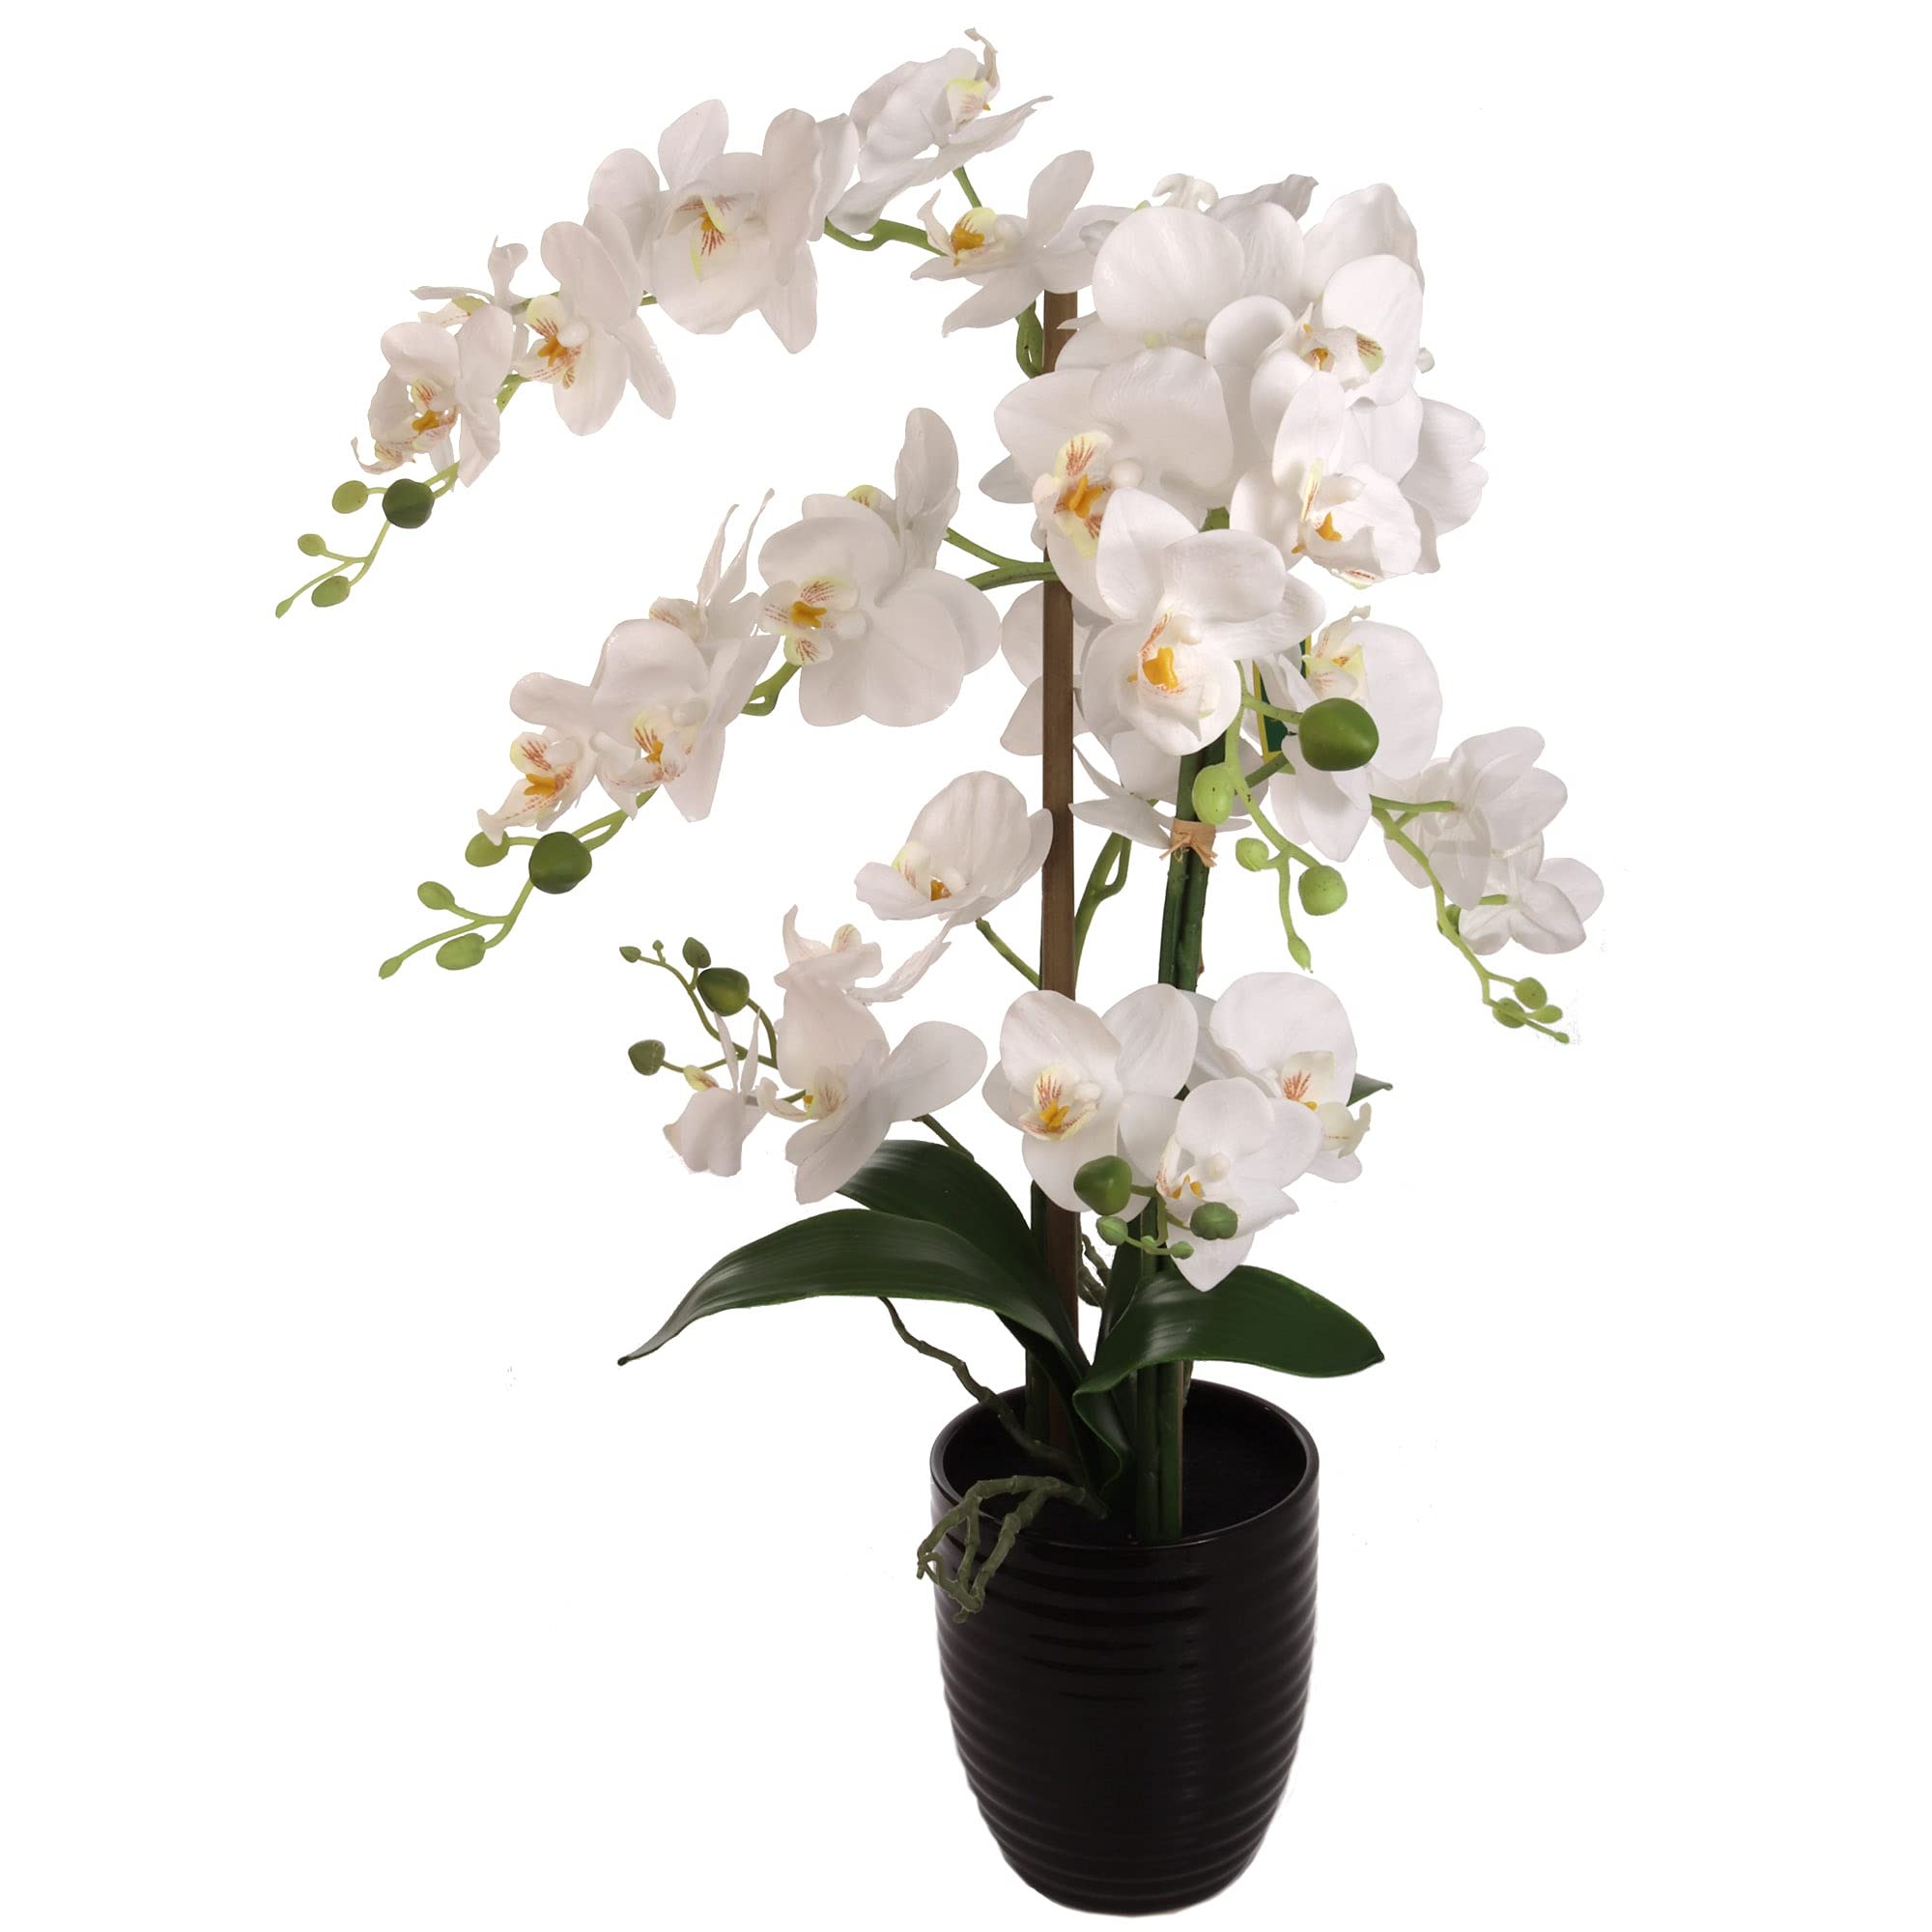
Item Name: Larksilk 25 Inch Phalaenopsis Orchid Floral Arrangement in Decorative Black Ceramic Vase. 17” Diameter
Bullet Point 1: Lifelike Orchid Arrangement: Features 34 detailed silk orchid flower heads for a realistic and elegant look.
Bullet Point 2: Sleek Black Ceramic Vase: Modern 5” vase complements the vibrant white orchids and lush green foliage.
Bullet Point 3: Natural Elements: Includes realistic soil, roots, and green bulbs for an authentic touch.
Bullet Point 4: Versatile Décor Piece: Perfect for homes, offices, events, waiting areas, or medical spaces.
Bullet Point 5: Hassle-Free Beauty: Enjoy the elegance of orchids without maintenance—no watering or care required!
Product Description: Enhance any space with our 25-Inch Phalaenopsis Orchid Floral Arrangement, featuring 34 detailed silk orchid flower heads for a lifelike, elegant display. The arrangement includes vibrant green foliage, realistic soil, roots, and green bulbs, perfectly nestled in a modern black ceramic vase with a sleek 5-inch base. This stunning artificial orchid arrangement is versatile and suits a variety of settings, from home décor and office spaces to events, waiting areas, and medical offices. Its timeless beauty complements any interior style while providing a sophisticated focal point. Crafted from high-quality silk, these orchids are designed to mimic the natural beauty of real flowers, offering a low-maintenance alternative that never wilts or fades. With a generous 17-inch diameter, this centerpiece makes a bold statement on dining tables, reception desks, or side tables. Enjoy the beauty of orchids without the hassle of upkeep. Add a touch of elegance to your space today!
Value: 1.0
Unit: Count

Price: 53.09